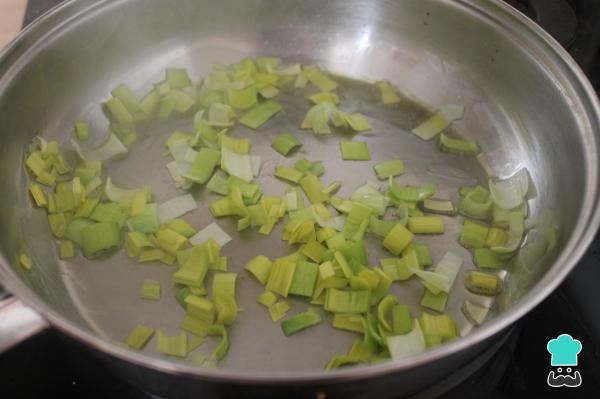
Seguidamente, trocea el puerro finamente y pon en una sartén más amplia tres cucharadas de aceite de oliva al fuego y sofríe a fuego suave el puerro.